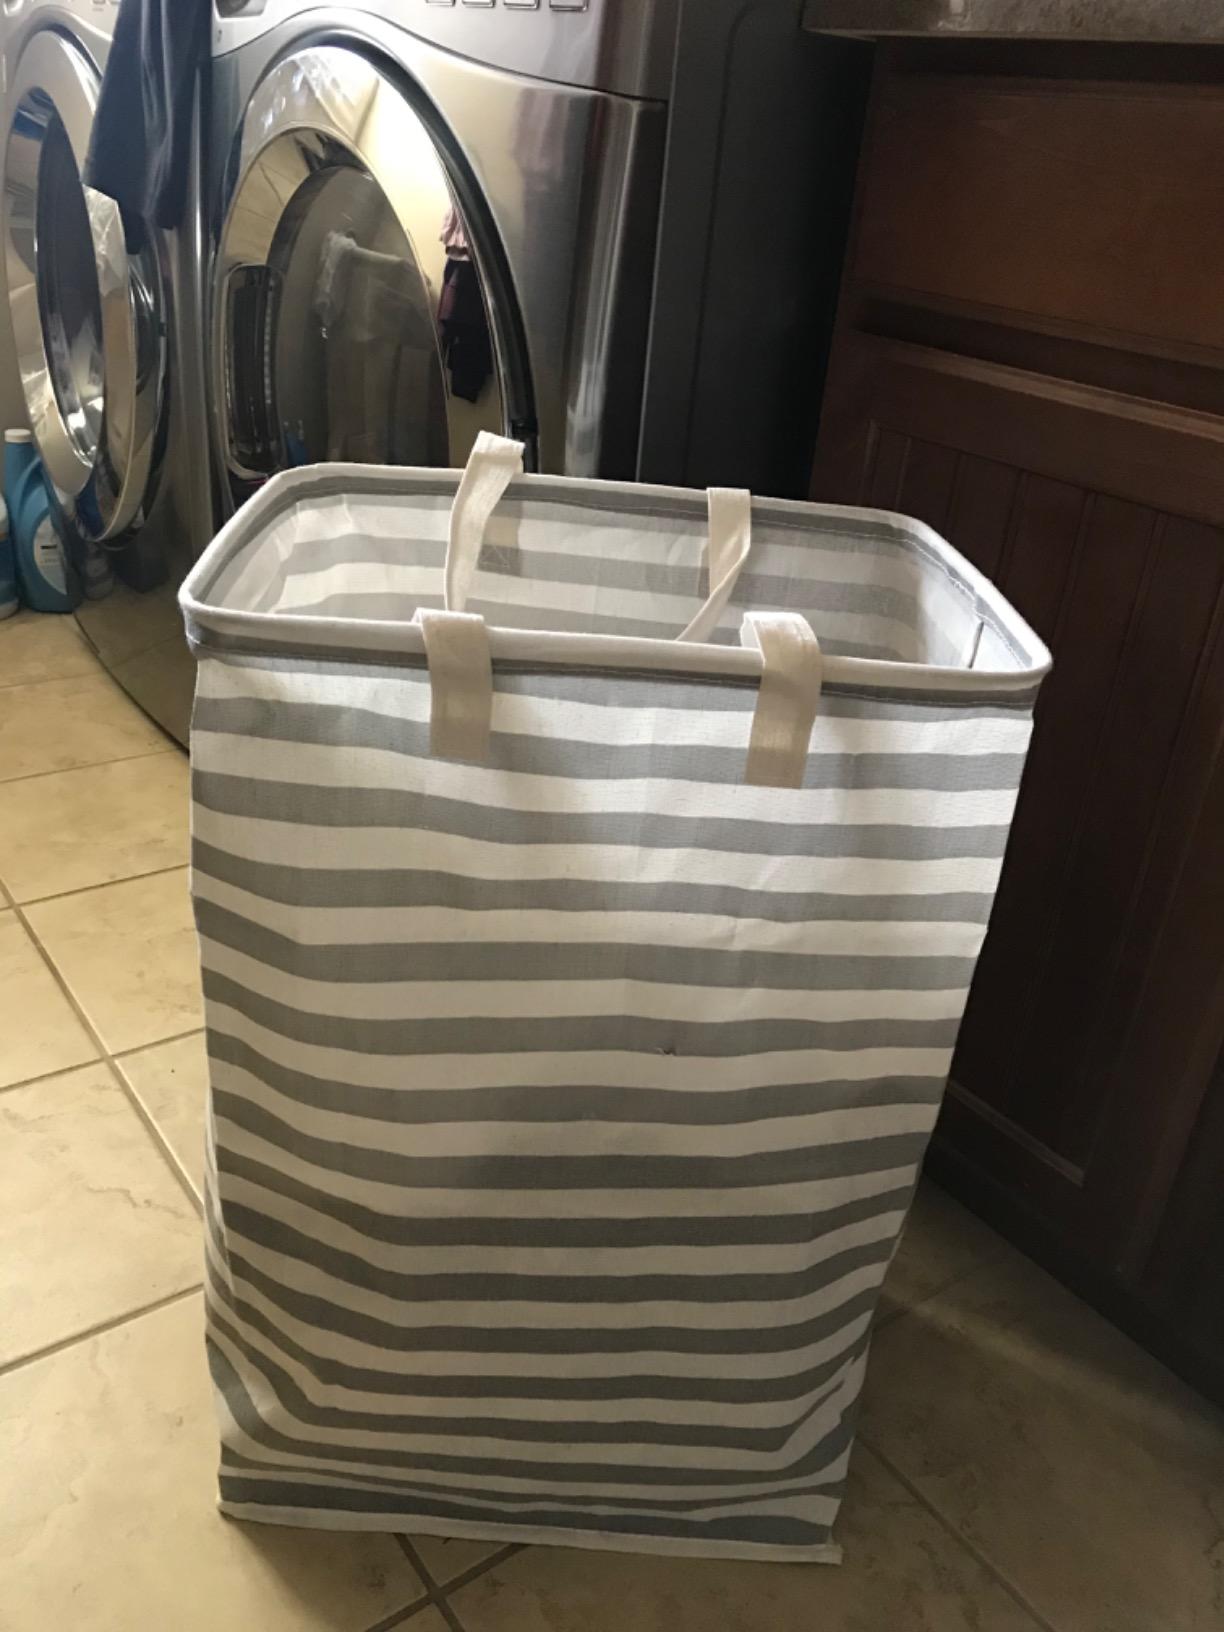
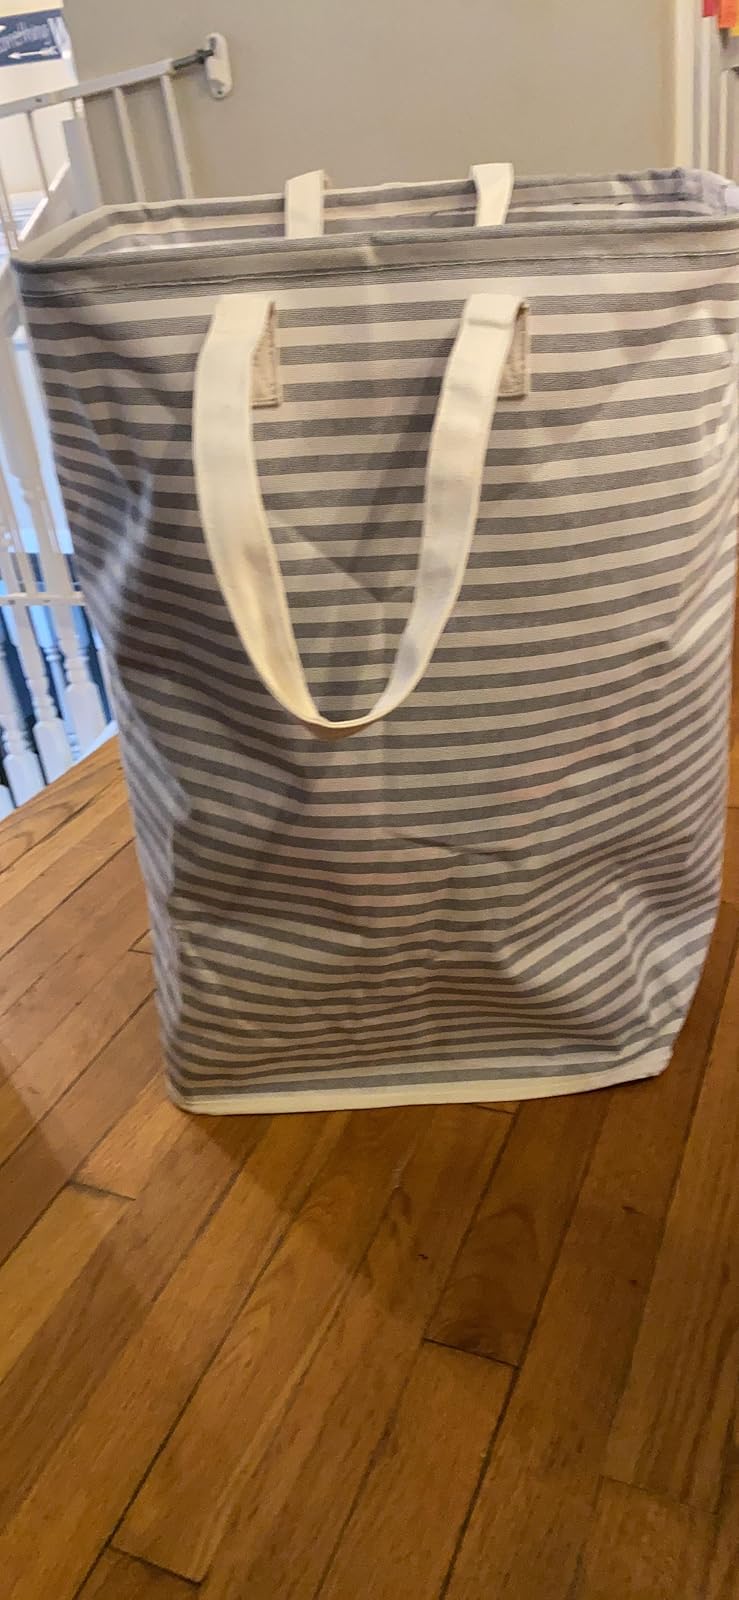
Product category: items_hamper
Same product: no